Rex Applegate

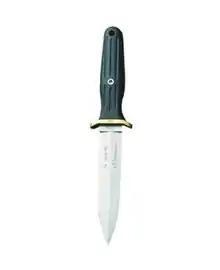
Applegate–Fairbairn fighting knife

In the early 1980s, Applegate released a design called the Applegate-Fairbairn fighting knife (a modified version of the World War II Fairbairn-Sykes knife). The new knife's design was a collaborative effort by Applegate and Fairbairn during World War II, eliminating the major weaknesses of the F-S knife (among them a weak blade point and the impossibility of determining the blade's orientation by grip alone). Boker Knives offers several versions of the A-F knife. Gerber Legendary Blades produced a line of folding knives by Applegate and Bill Harsey, Jr. based on the Applegate-Fairbairn fighting knife.